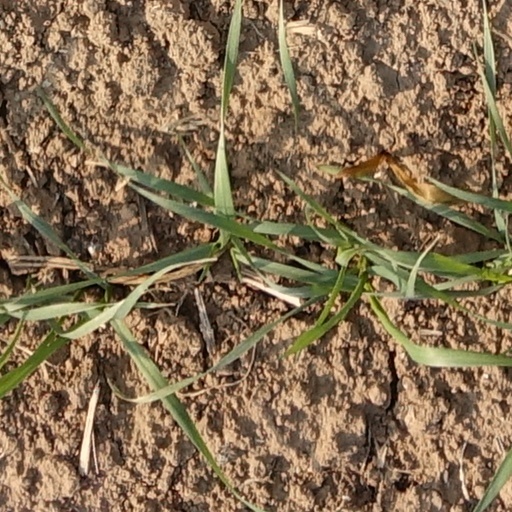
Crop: wheat